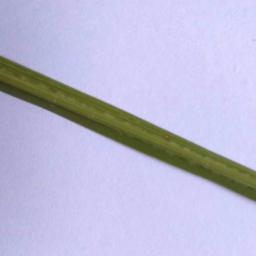
Label: Rice___Healthy